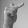
ASL letter: T